Boeddicker (crater)

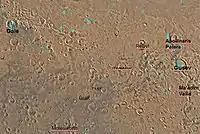
Map of Aeolis quadrangle. The Spirit Rover landed in Gusev crater. It found volcanic rocks that probably came from Apollinaris Patera. A large pile of layered rocks sits in the middle of Gale Crater.

Boeddicker is a crater in the Aeolis quadrangle of Mars, located at 15° south latitude and 197.7° west longitude. It is 109 km in diameter and was named after Otto Boeddicker, a German astronomer (1853–1937).